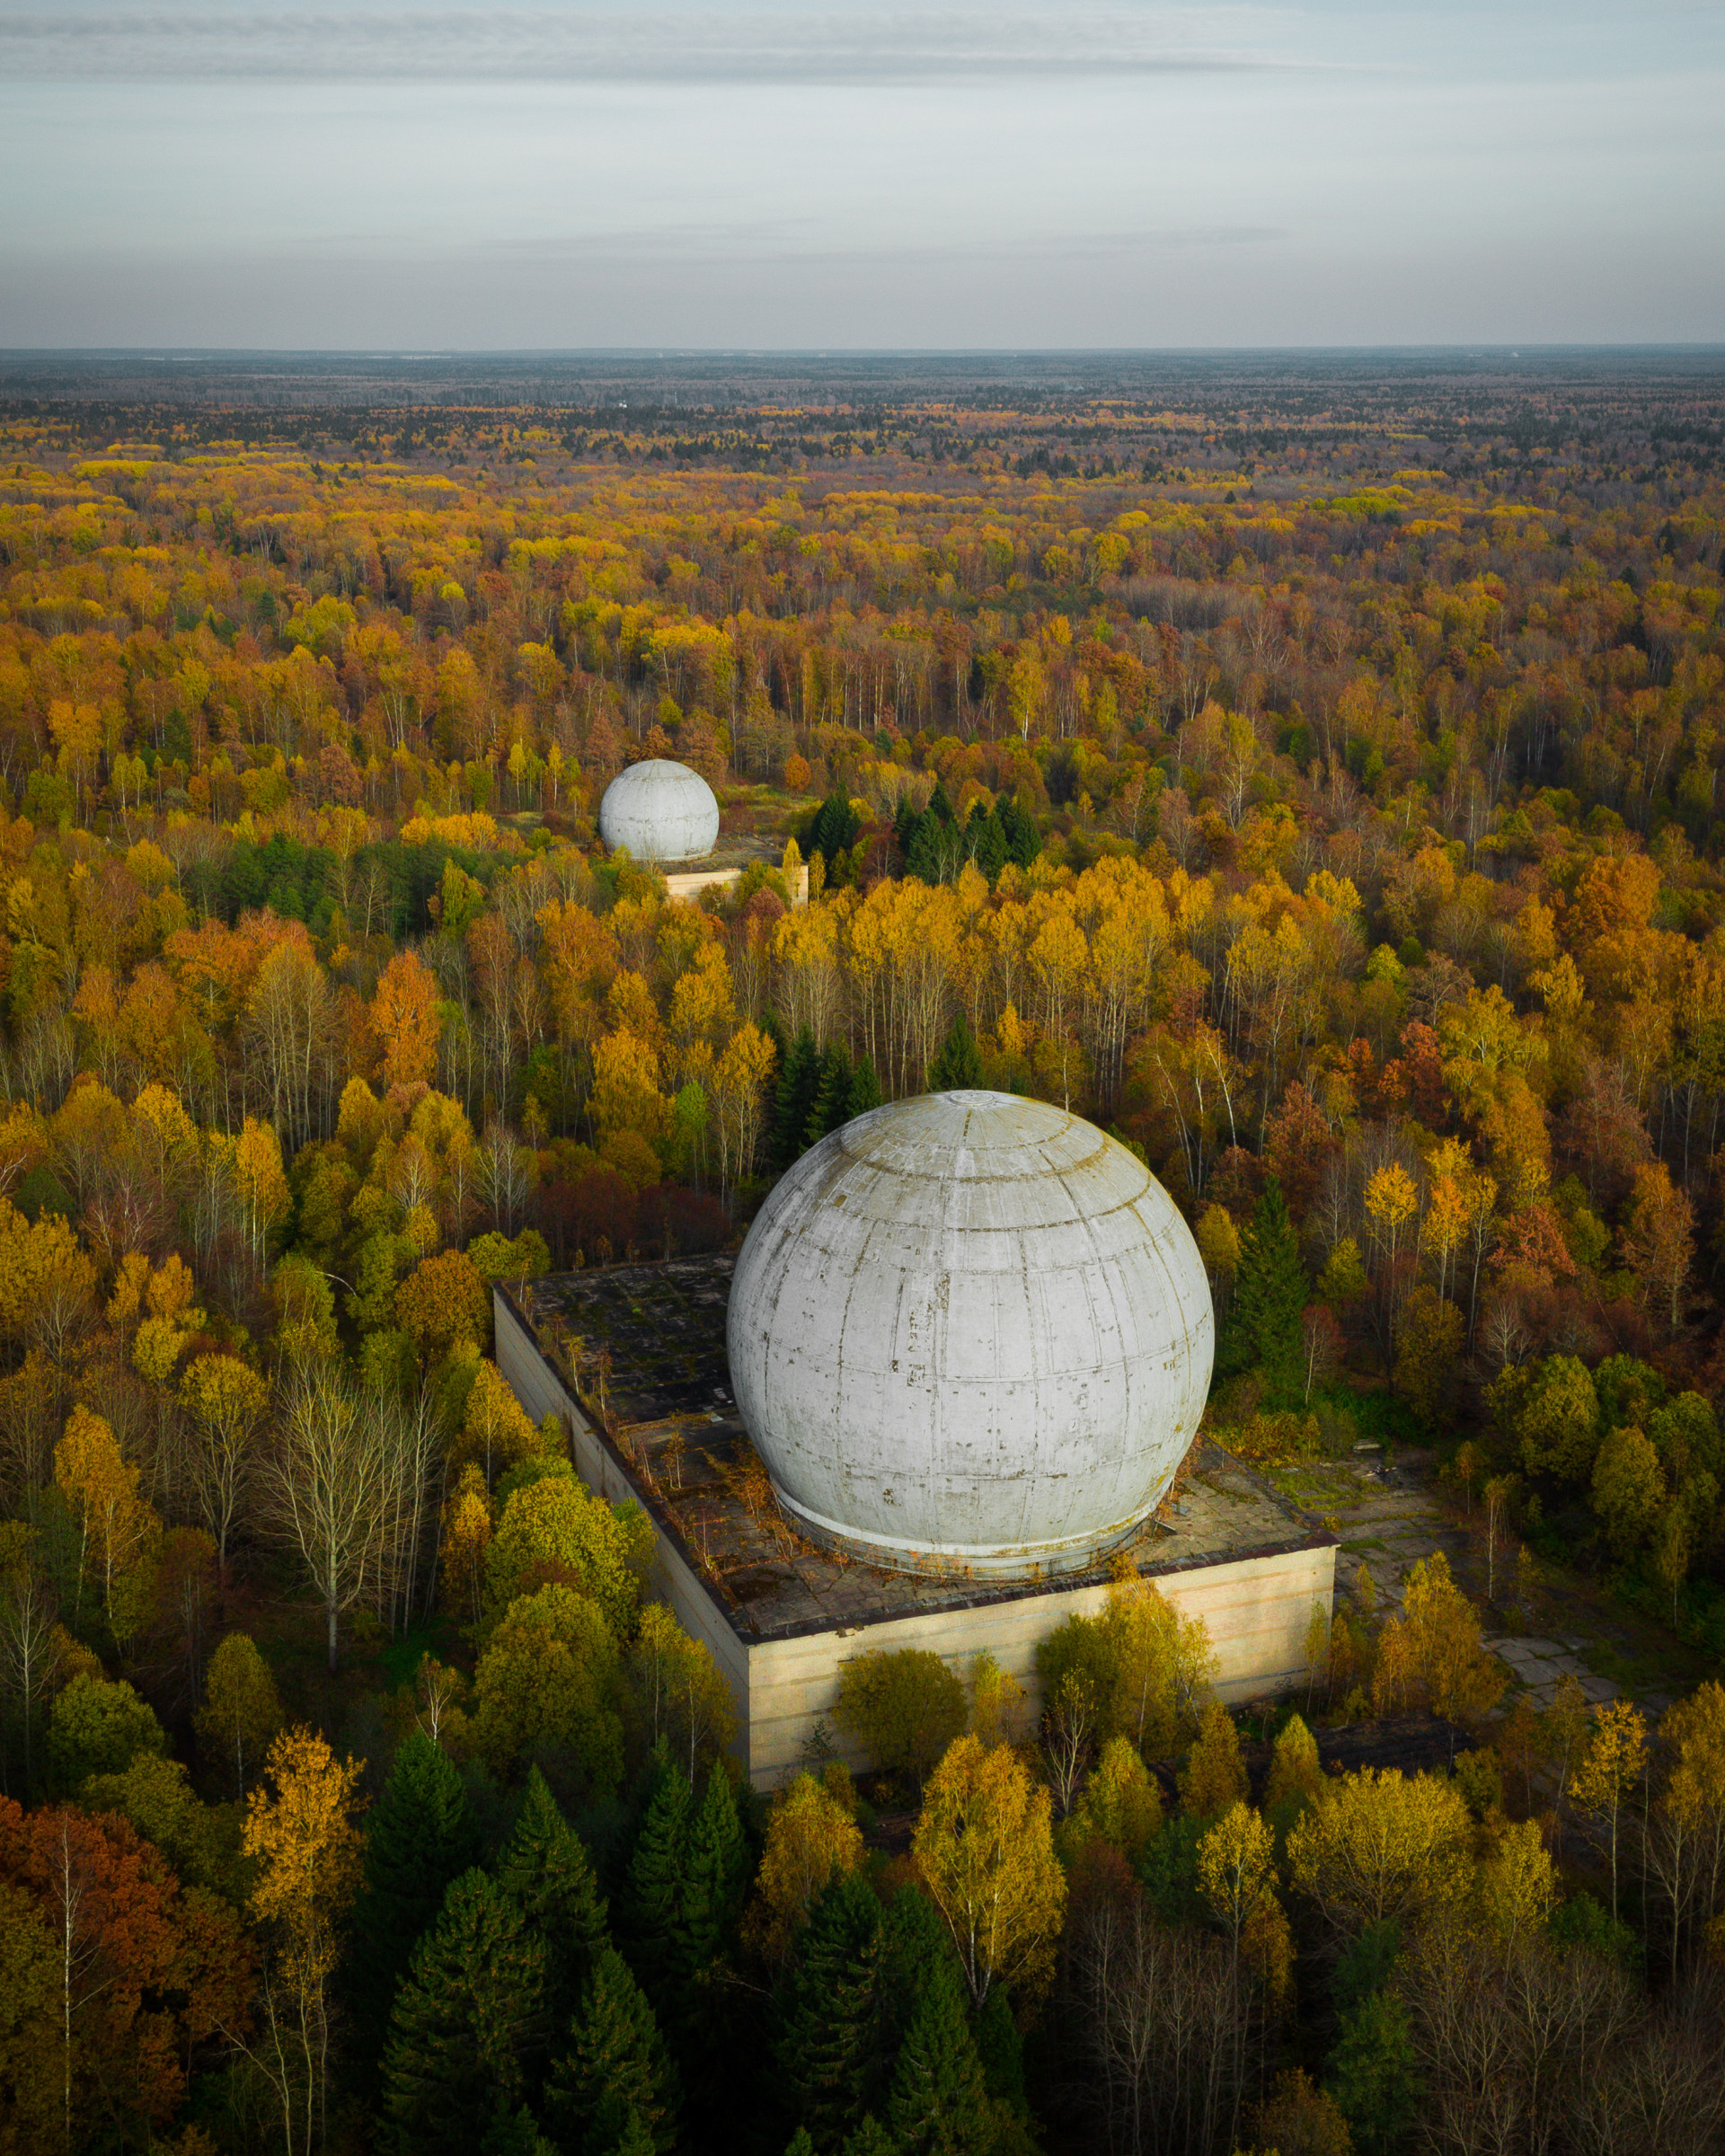
natural